Louis Comfort Tiffany

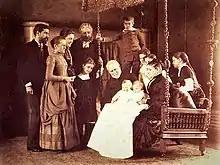
Tiffany (far left), holding his twin daughters Louise and Julia, along with his parents (seated)

Tiffany married Mary Woodbridge Goddard on May 15, 1872, in Norwich, Connecticut, and had four children: